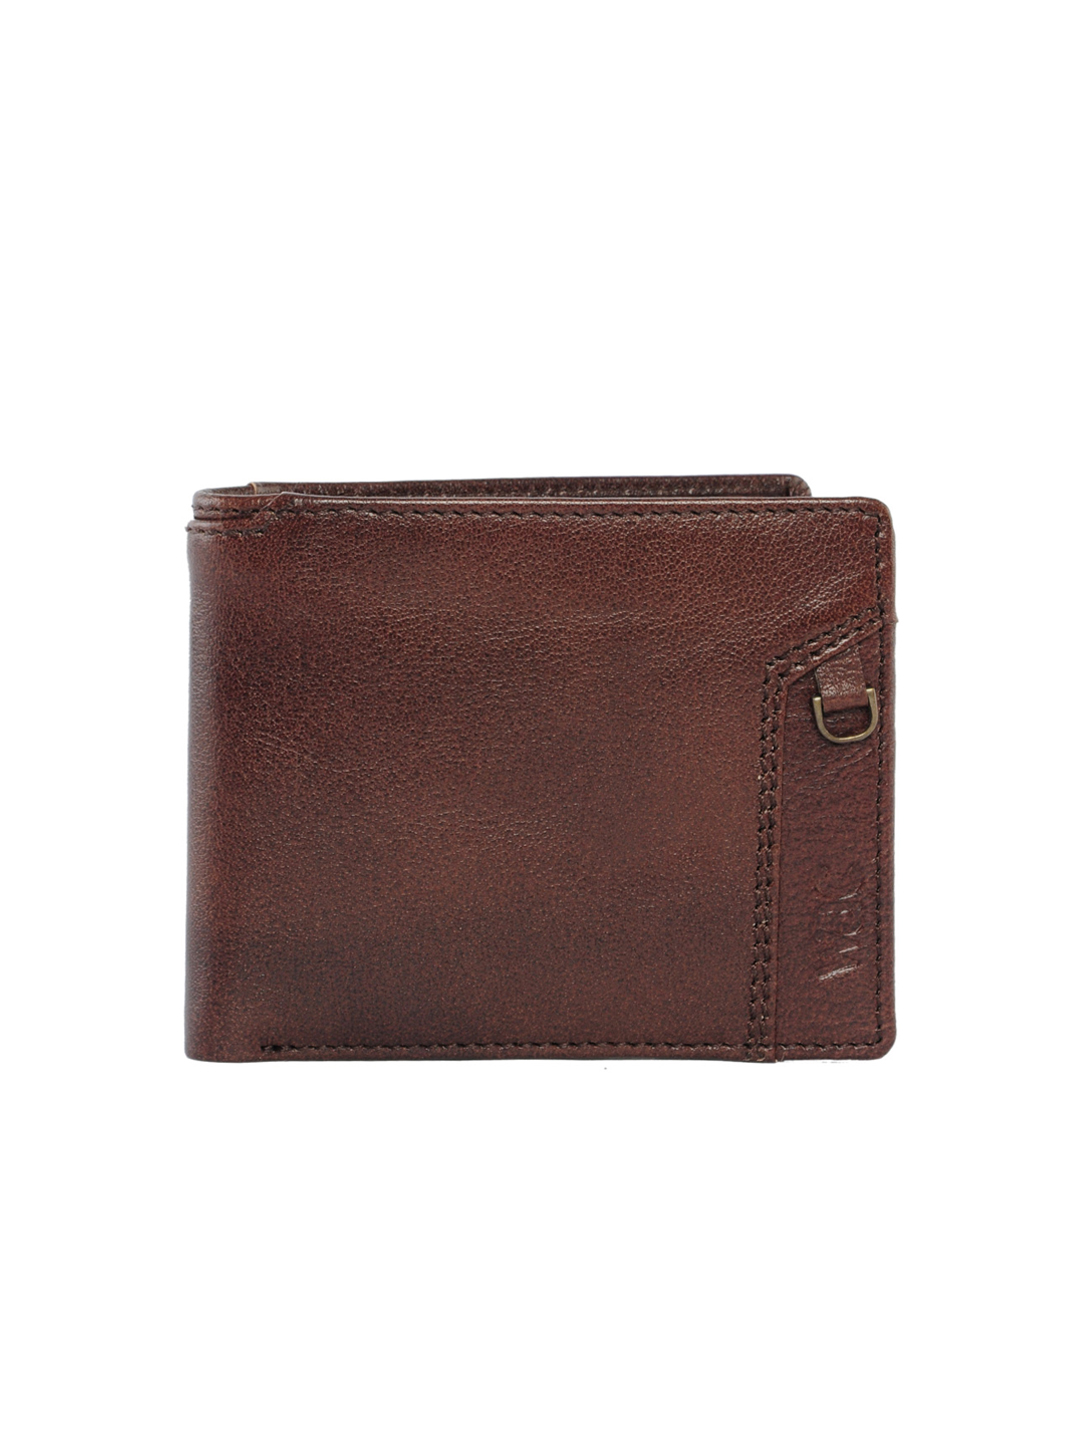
Wrangler Men Striped Lining Brown Wallet
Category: Accessories / Wallets / Wallets
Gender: Men
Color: Brown
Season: Summer 2012
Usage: Casual